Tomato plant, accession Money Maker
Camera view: tilt-top (135 deg); turntable rotation: 180 degrees
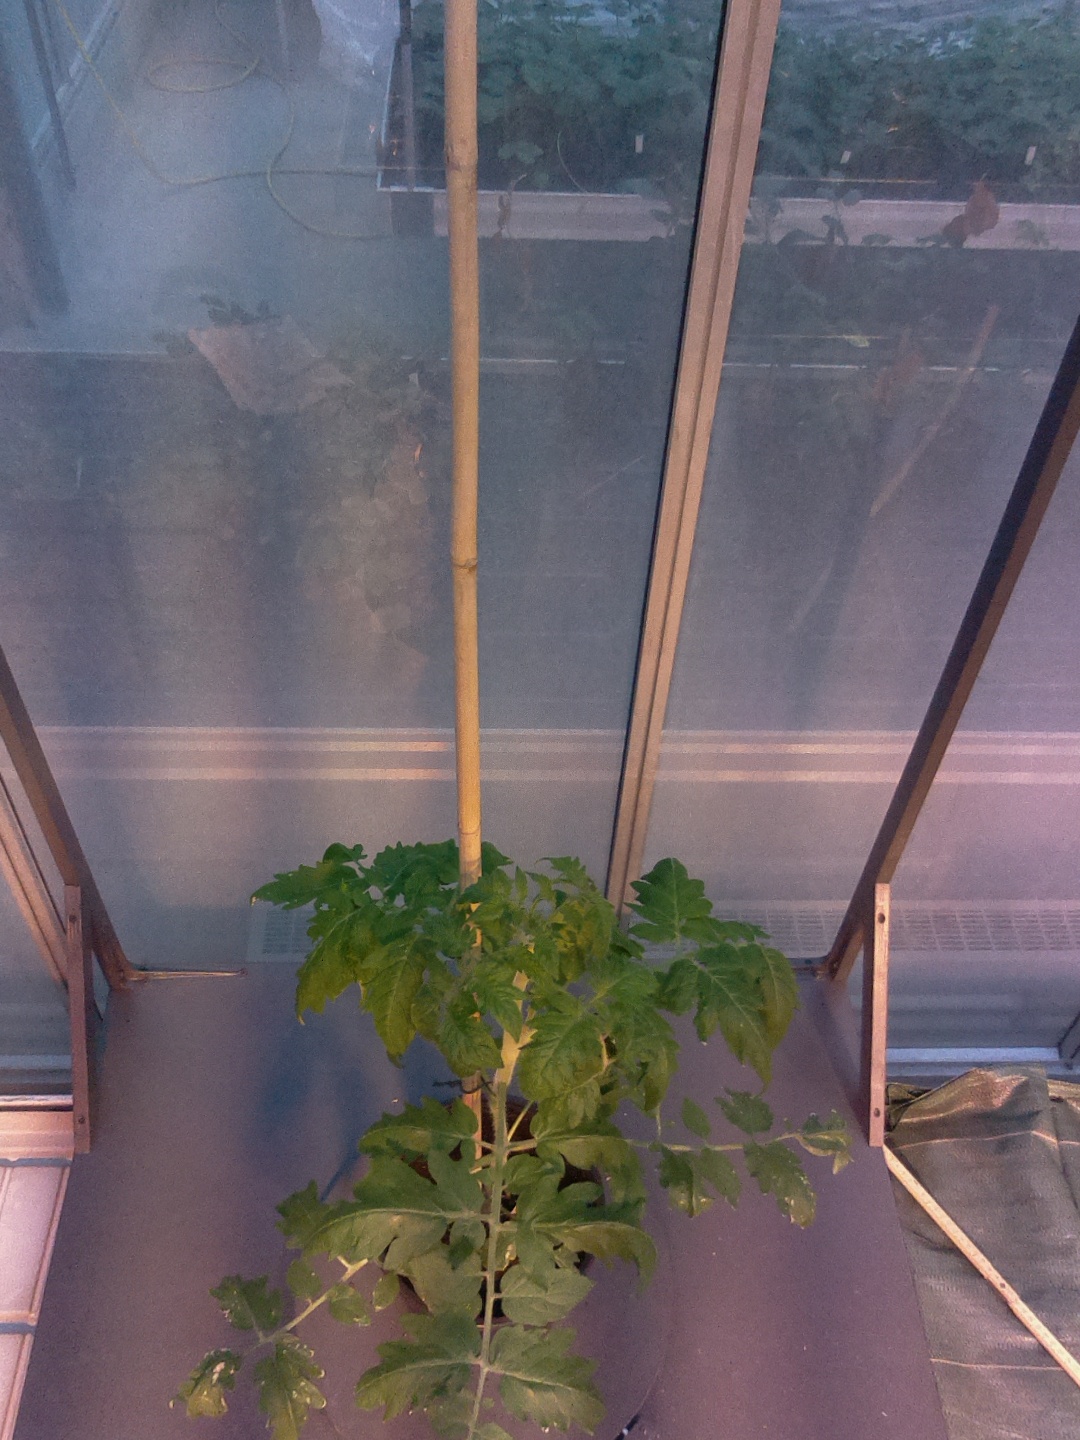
BBCH growth stage 53: 3 inflorescences visible